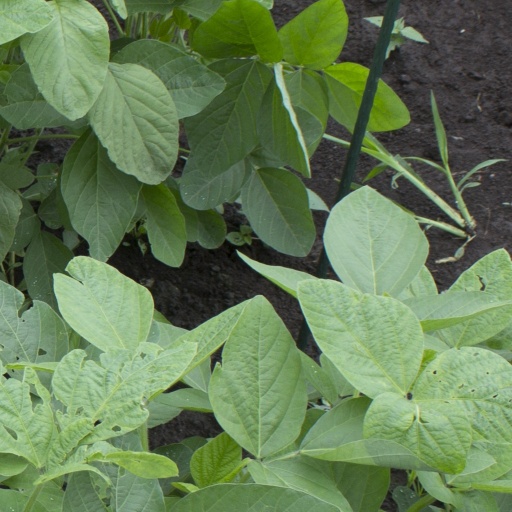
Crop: soybean